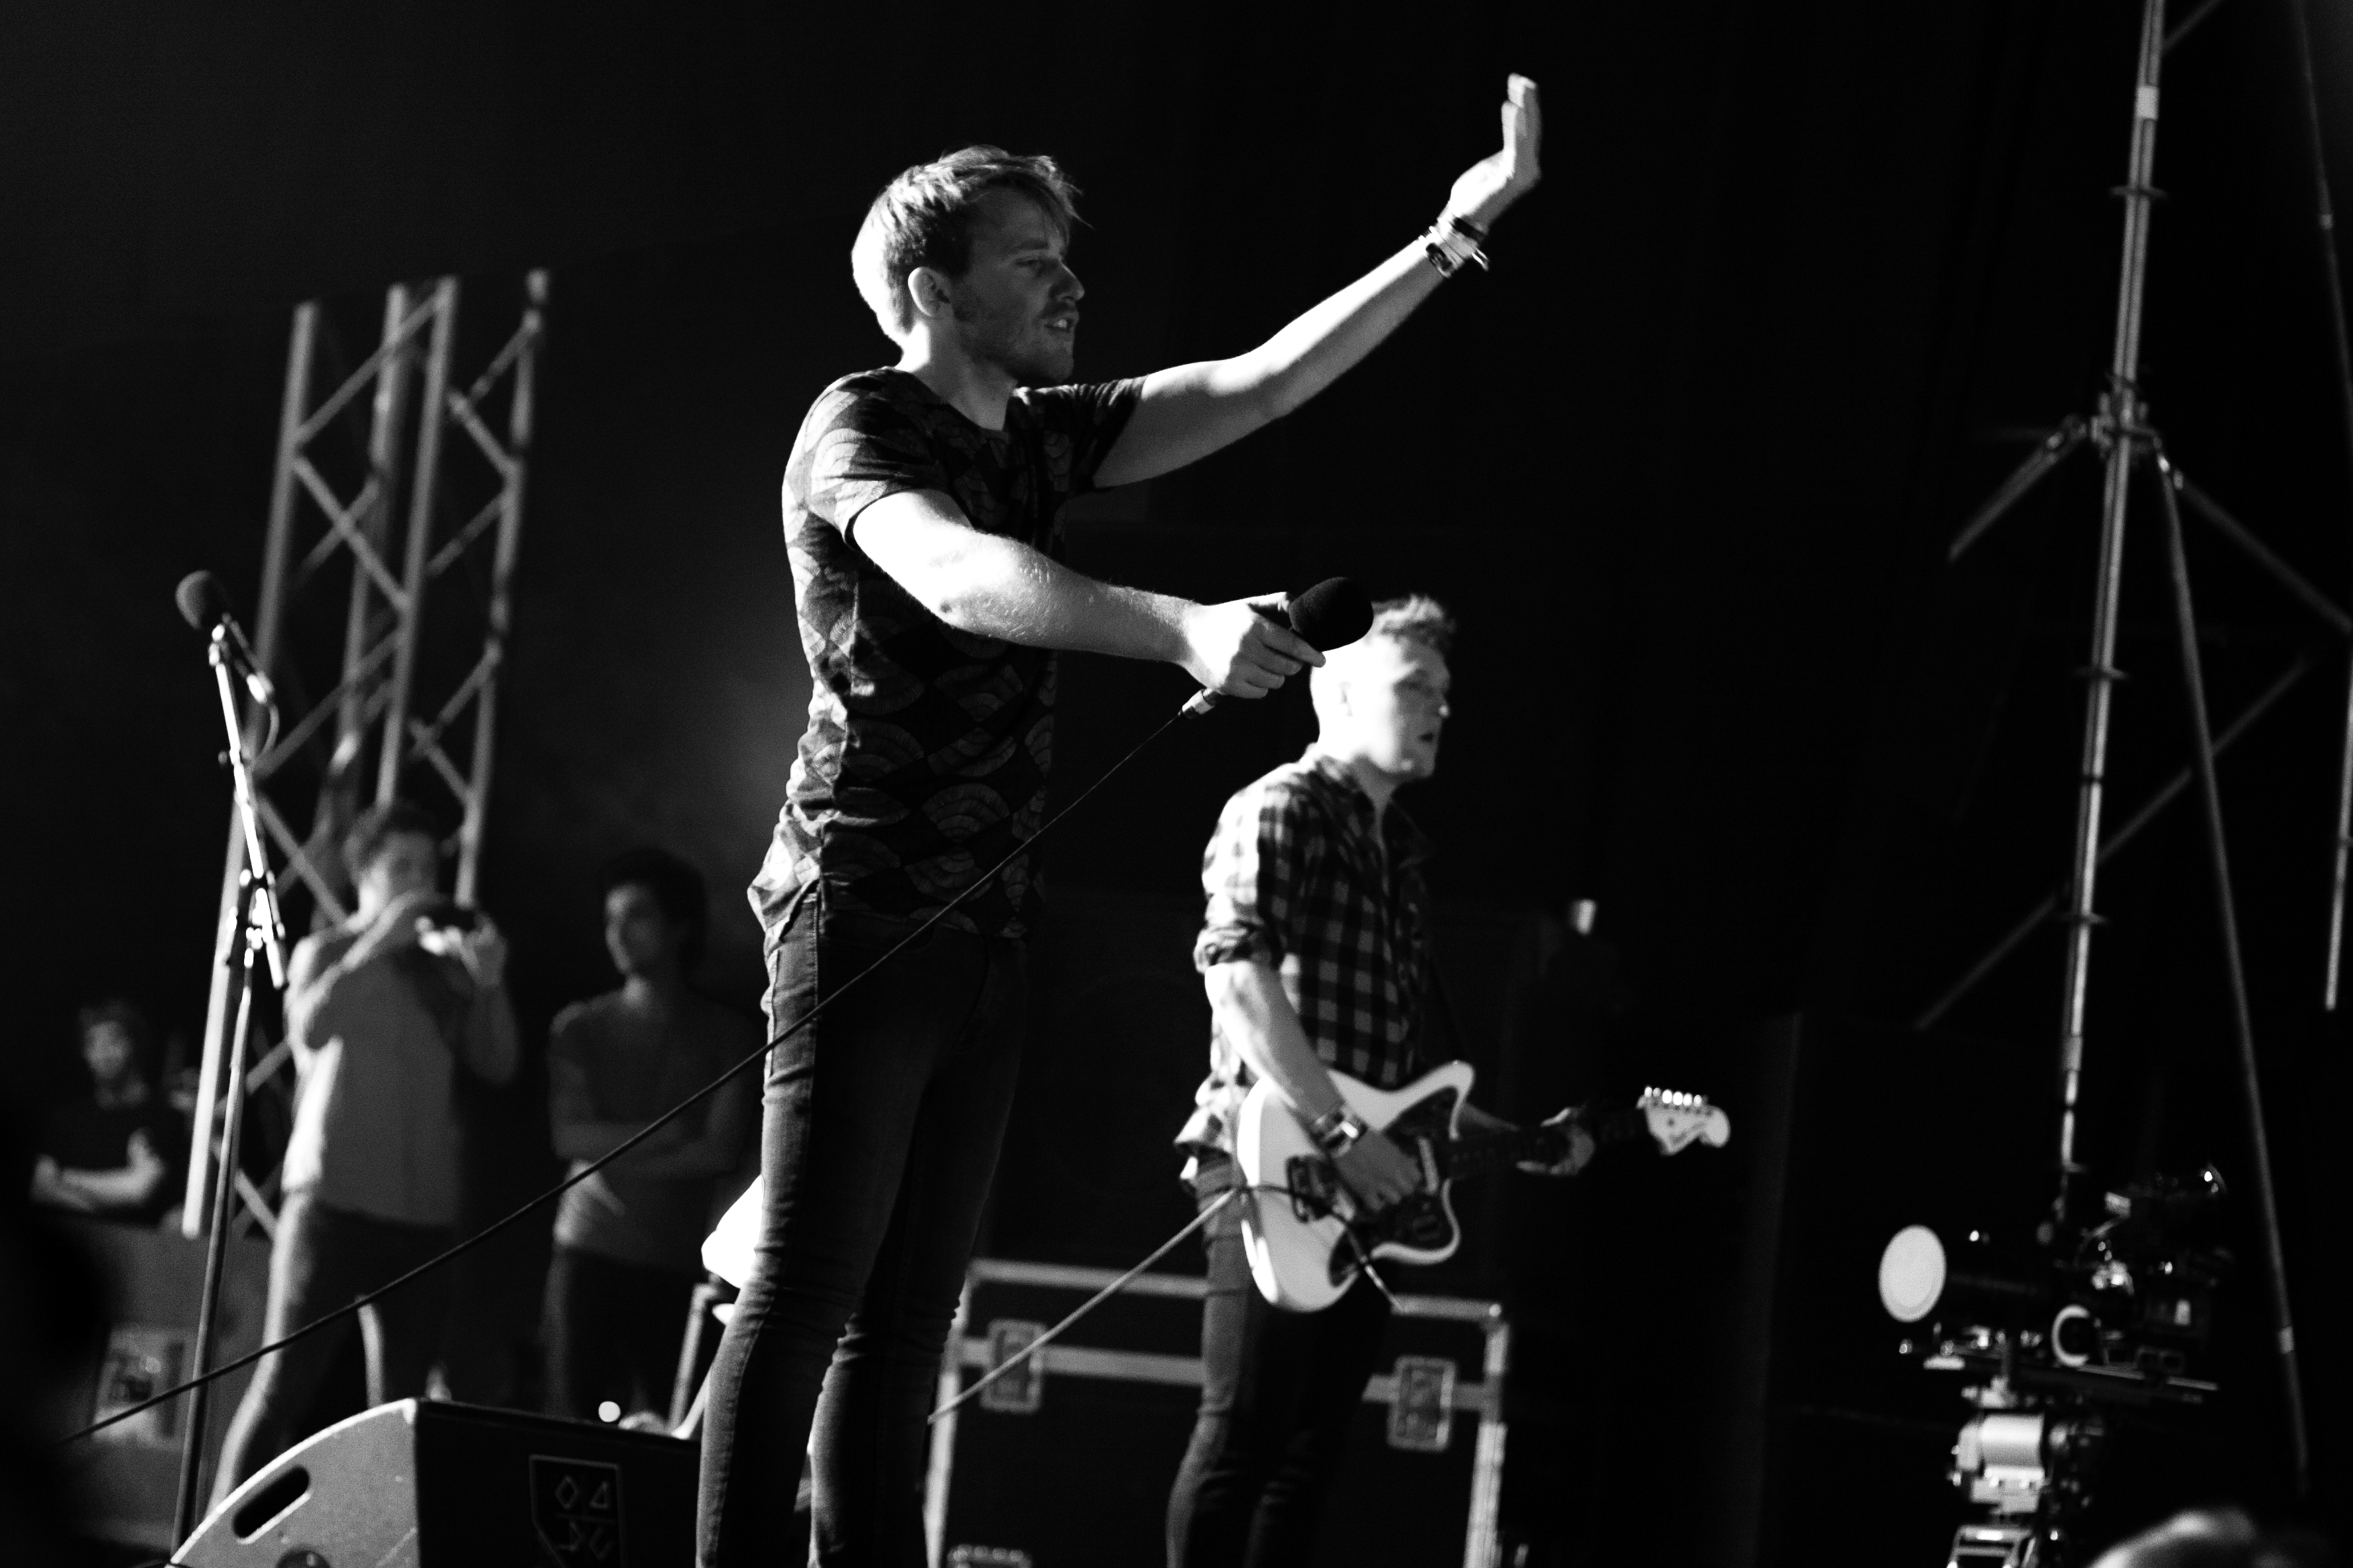
music, black and white, concert, band, live, canon, musician, monochrome, performance art, festival, 40d, gig, stage, 2012, dour, willow, performance, bassist, singing, event, guitarist, entertainment, performing arts, singer songwriter, rock concert, monochrome photography, musical theatre